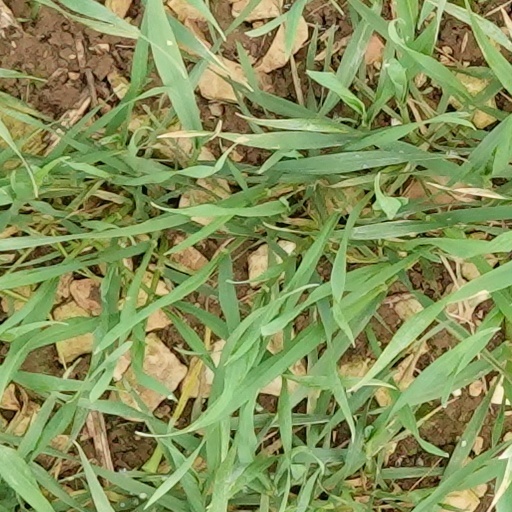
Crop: wheat